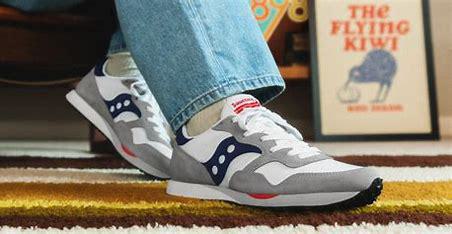
Brand: Saucony
Model: DXN